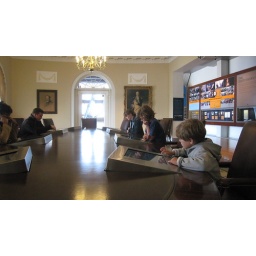
Cabinet desk - Fletcher was sitting in the Sec Transportation chair